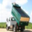
Label: truck